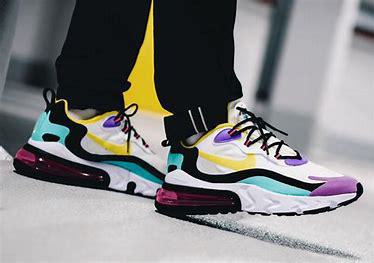
Brand: Nike
Model: Air Max 270 React